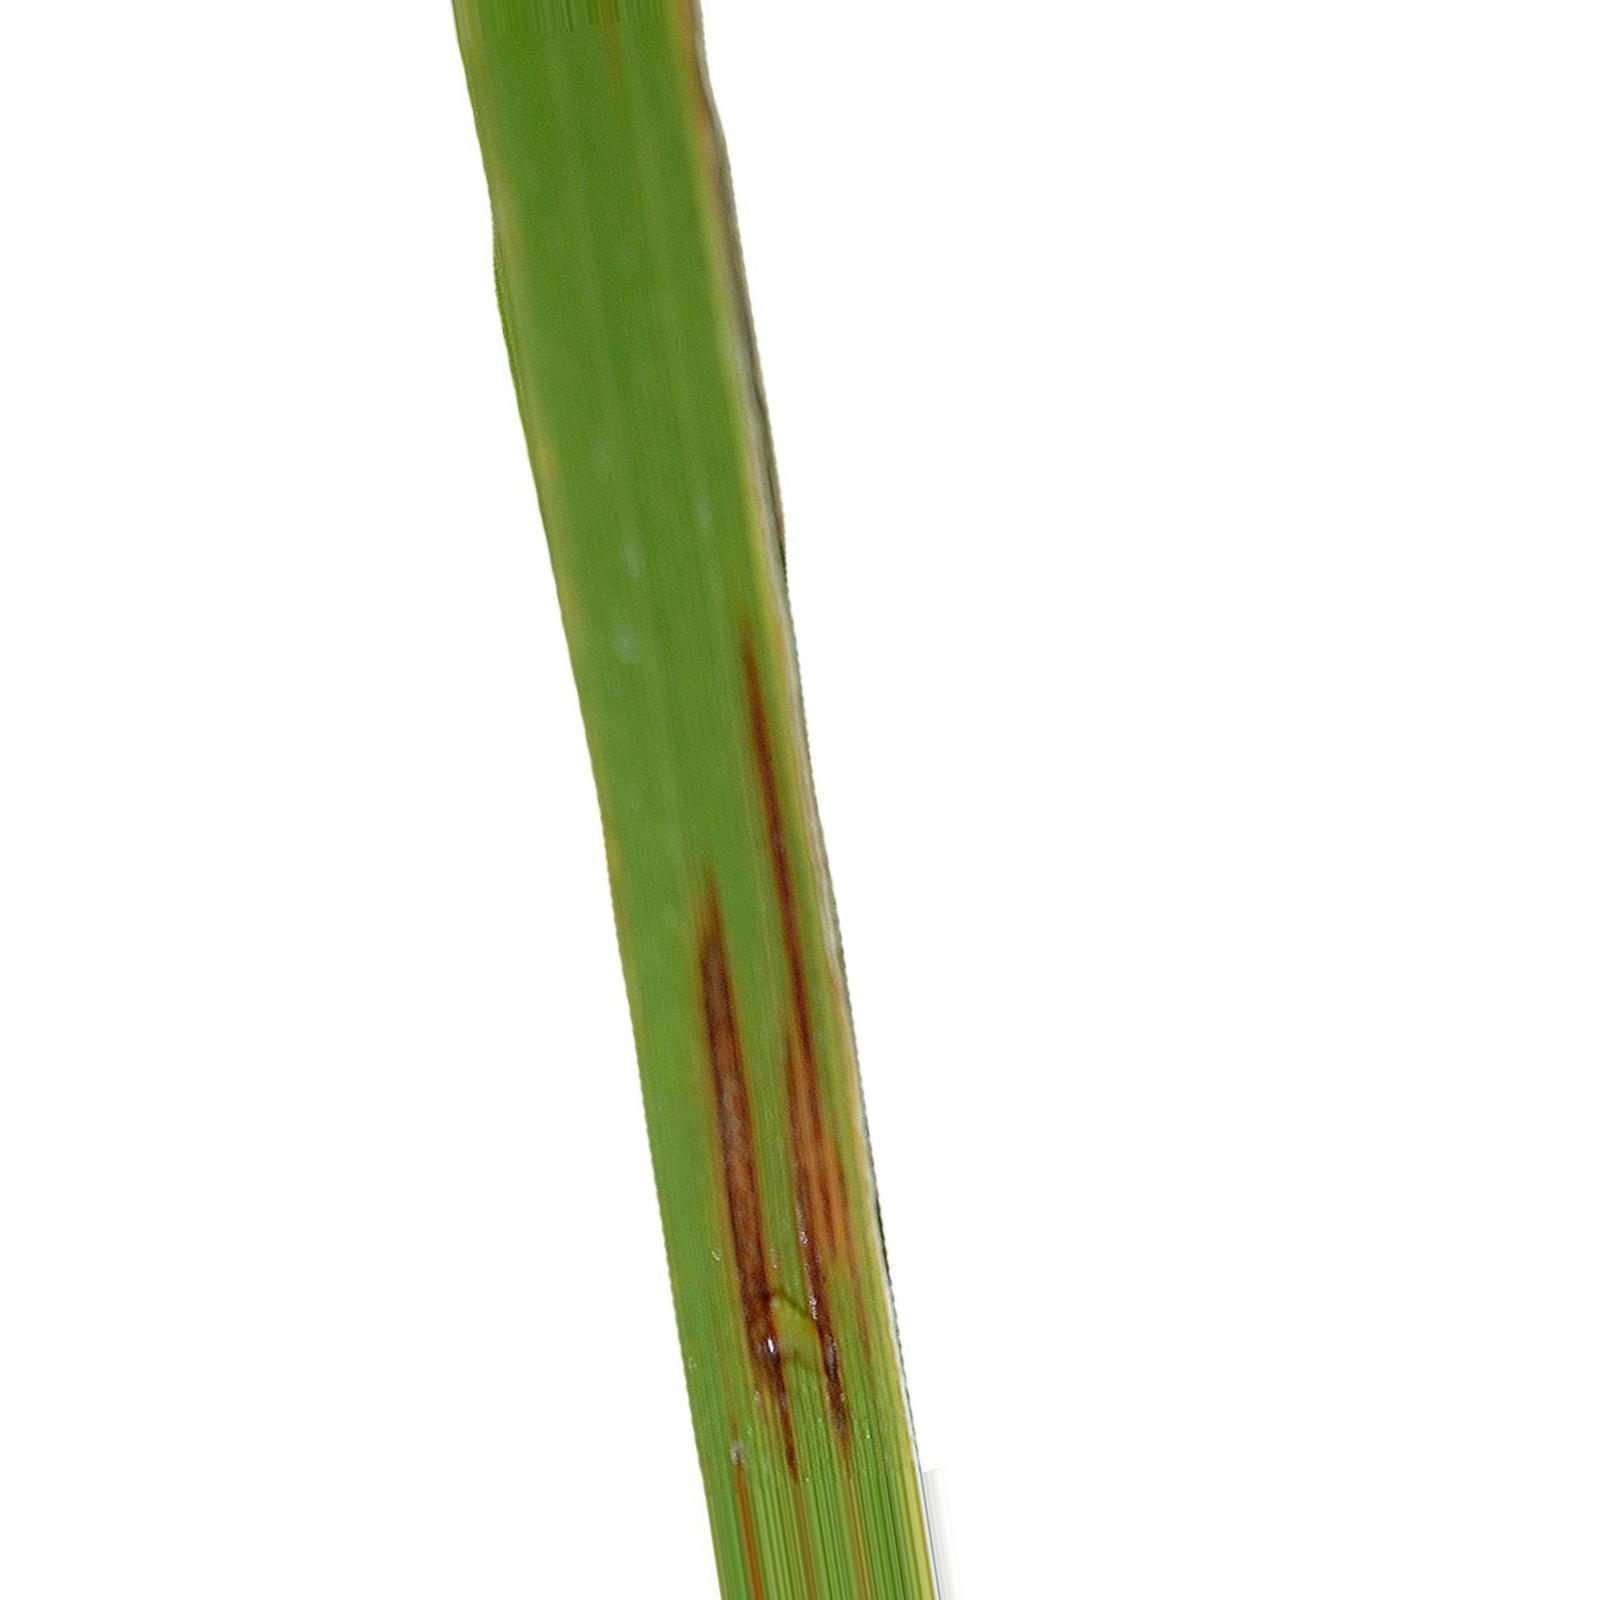
Nhãn: Bệnh Gạch Nâu ( Narrow Brown Spot )